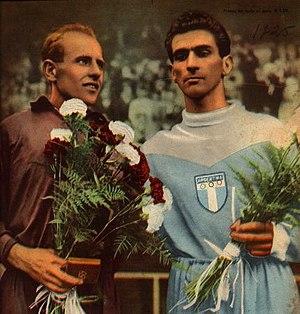
Emil Zátopek est un athlète tchécoslovaque spécialiste des courses de fond, du 5 000 mètres au marathon. Totalisant cinq médailles olympiques dont quatre titres et quatre médailles continentales dont trois titres, il a également battu 18 records du monde sur des distances variées, devenant le seul homme à détenir simultanément 8 records du monde différents. En septembre 1951, il réalise la prouesse de battre en une seule course 4 records du monde différents. Considéré comme l'un des plus grands coureurs de tous les temps, il a marqué les esprits à la suite de son triplé historique lors des Jeux olympiques d'Helsinki où il a remporté successivement le 10 000 mètres, le 5 000 mètres et le marathon — distance qu'il courait pour la première fois —, performance qui n'a jamais été reproduite depuis. De 1948 à 1954, il dispute trente-huit 10 000 mètres sans jamais en perdre un seul. Il remporte également 15 titres de champion de Tchécoslovaquie sur 5 000 m, 10 000 m et en cross-country.